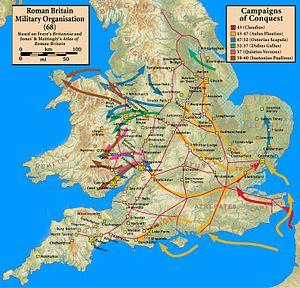
La conquête romaine de la Bretagne débute en 43 apr. J.-C. à l'initiative de l'empereur Claude. Cependant, l'activité militaire romaine dans les îles Britanniques avait déjà commencé au siècle précédent, puisqu'en 55 et 54 av. J.-C. l'armée de Jules César avait déjà tenté deux expéditions, restées sans lendemain, mais qui permirent toutefois d'inclure le sud de l'île dans la sphère d'influence économique et culturelle de Rome. De là proviendront les relations commerciales et diplomatiques qui ouvriront la voie aux expéditions militaires de Claude et de ses successeurs. La conquête de l'île s'arrêtera en 83 apr. J.-C.
Le camp romain de Strutt's Park est un camp établi à l'époque de la province romaine de Bretagne sur l'emplacement de l'actuel Strutt's Park, une banlieue de Derby, dans le comté anglais du Derbyshire. Il fut construit vers l'an 50 et remplacé, probablement entre 75 et 80, par un nouveau camp situé à Little Chester, sur la rive opposée de la Derwent.
Cnaeus Iulius Agricola, né le 13 juin 40 dans la colonie romaine de Forum Julii, en Gaule narbonnaise, et mort le 23 août 93, est un général de l'Empire romain artisan de la conquête romaine du nord de l'île de Bretagne.
Derventio est une petite ville de la province romaine de Bretagne. Elle est devenue Little Chester, localité des environs de Derby, dans le comté anglais du Derbyshire.